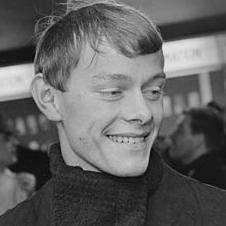
Age: 18